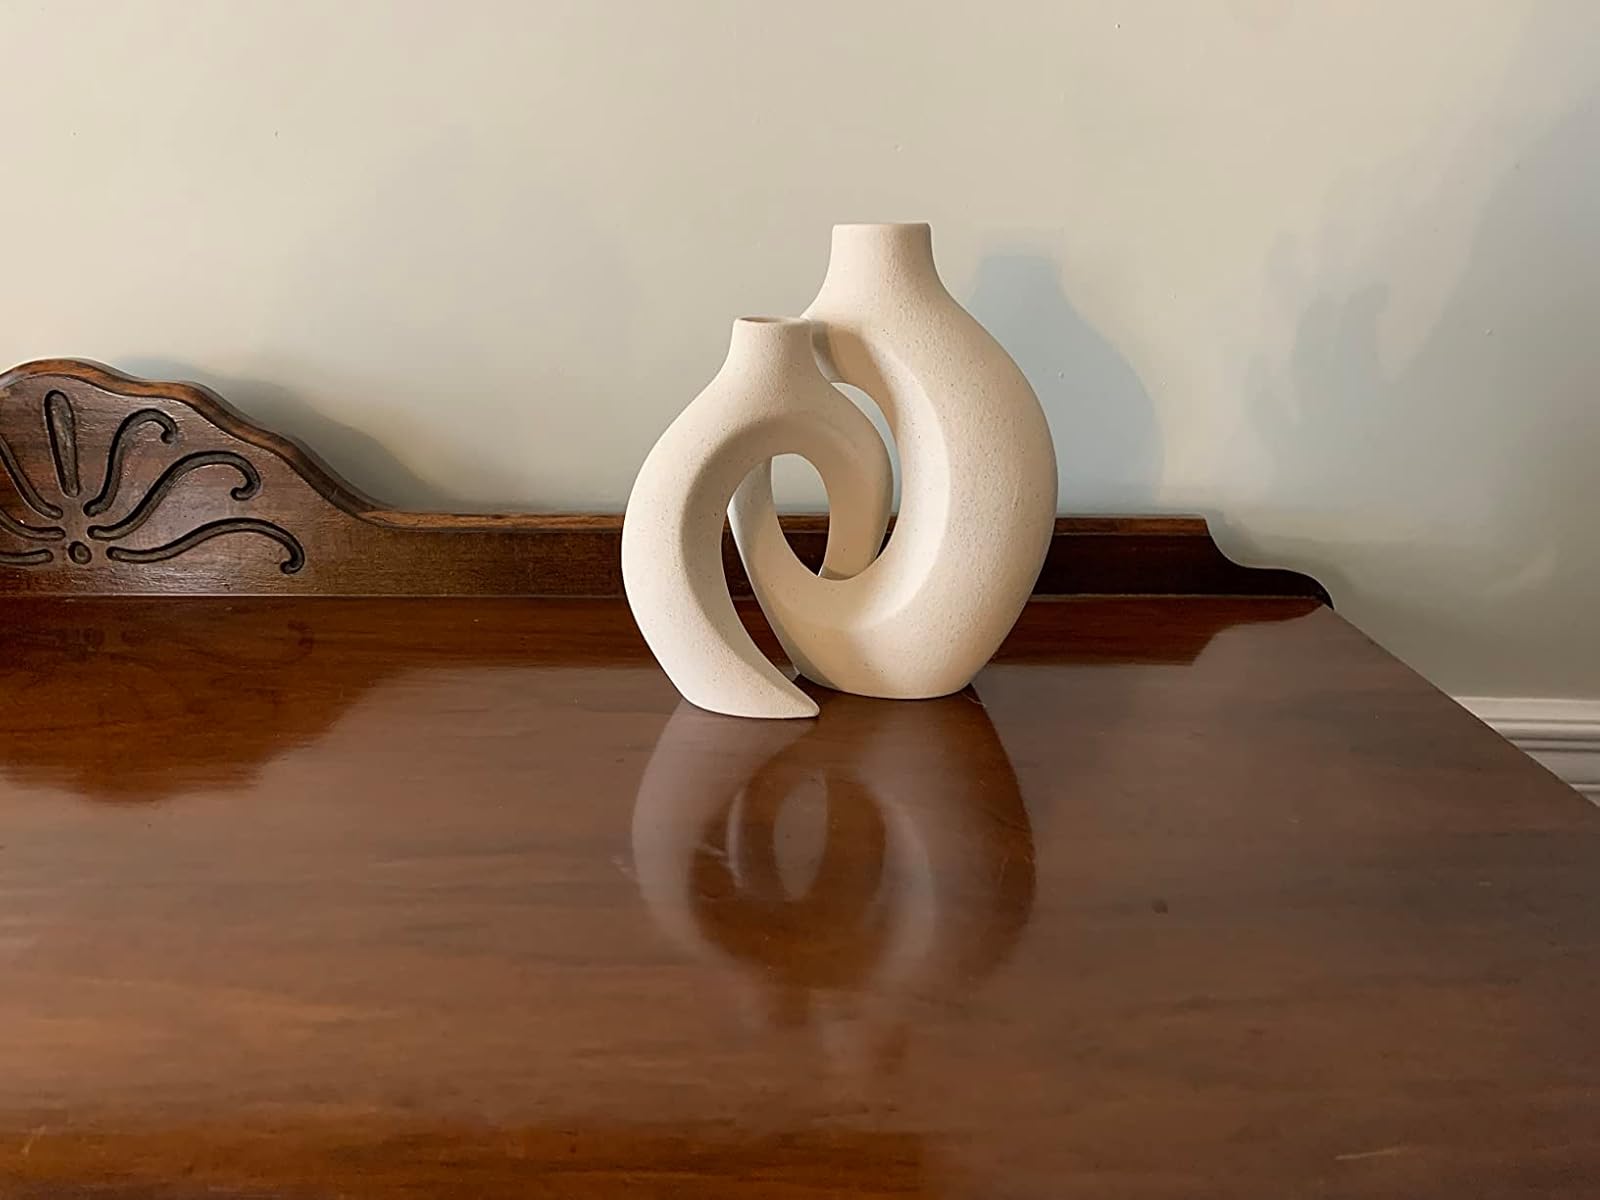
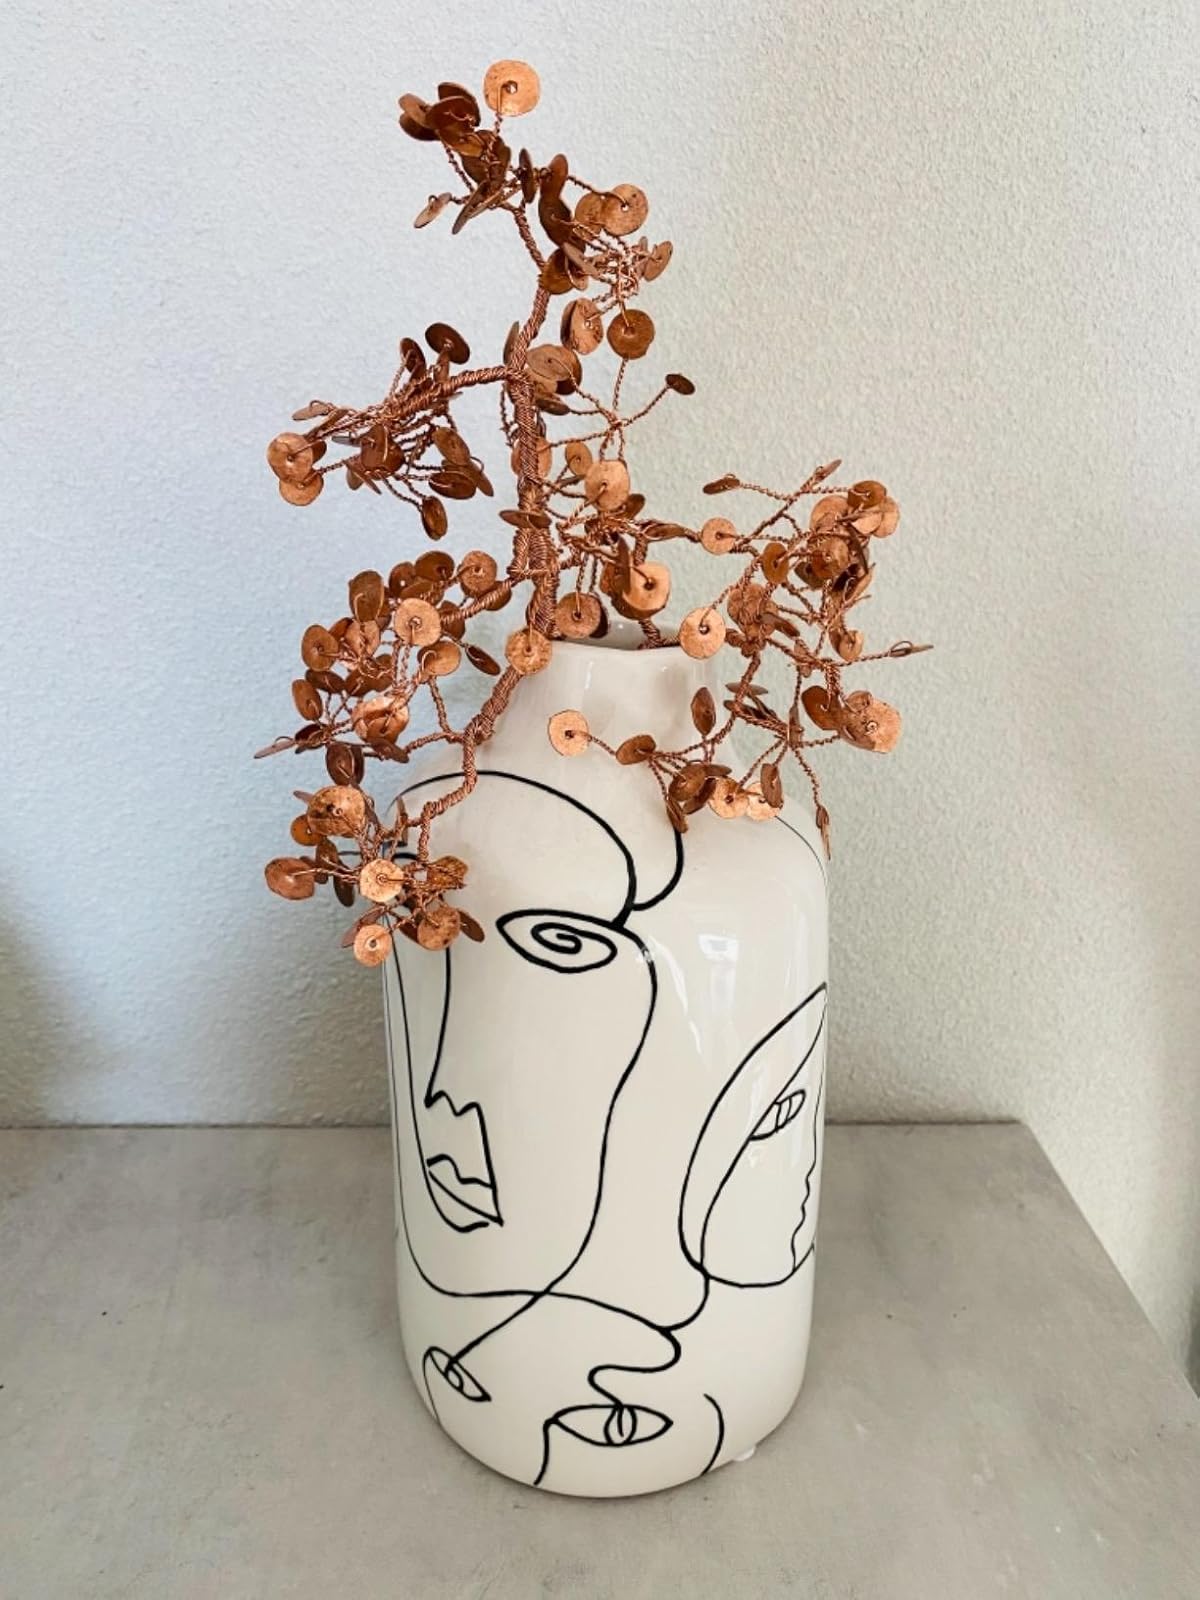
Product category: vase
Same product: no